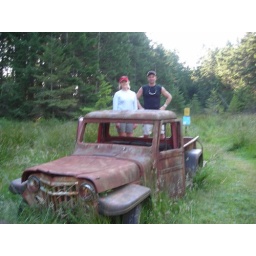
Kim &amp;amp; Dave in this old truck on Wallace Island. I'll bet Captain Mac has the pink slip.